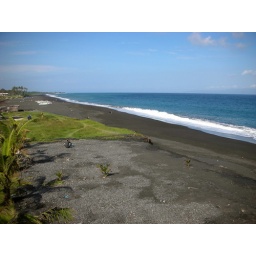
black sand caused by lava flow centuries ago